Carl Blasco

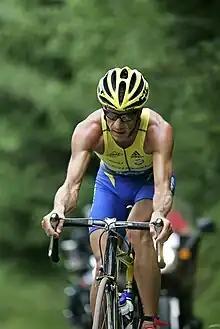
Carl Blasco

Blasco competed at the first Olympic triathlon at the 2000 Summer Olympics. He took nineteenth place with a total time of 1:50:18.02.